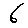
Label: 6